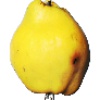
Label: Quince 1